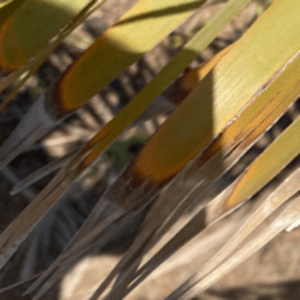
Label: Potassium Deficiency